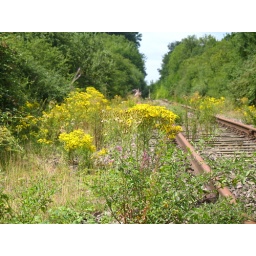
Some yellow flowers growing by the rail track.